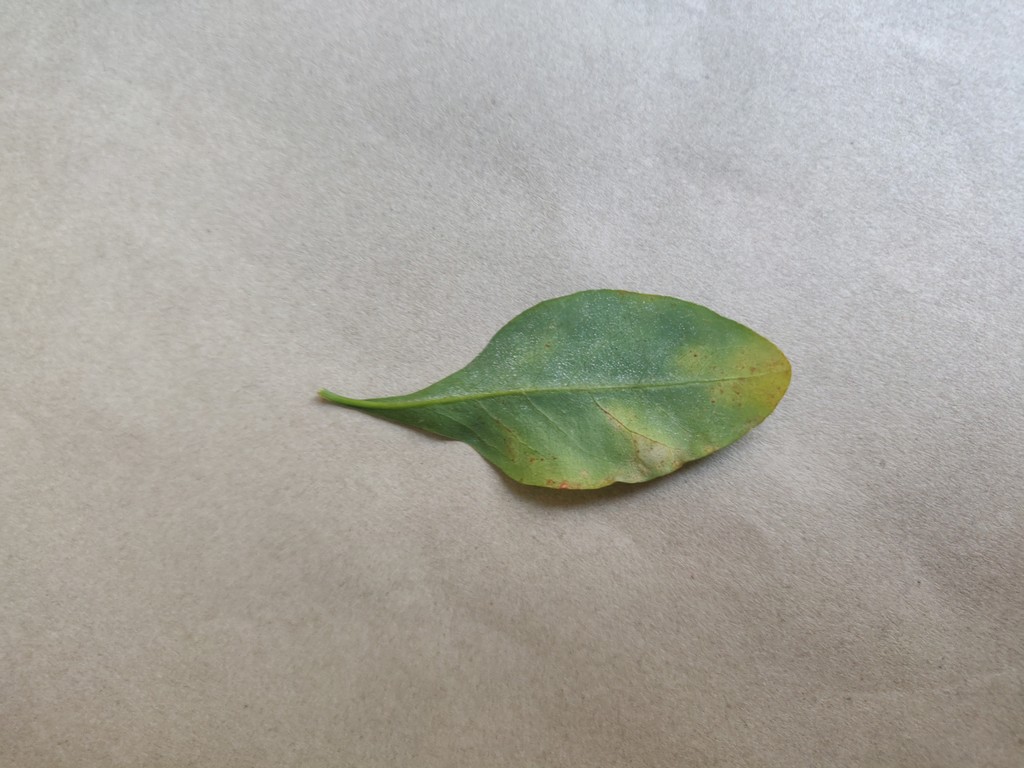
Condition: Unhealthy
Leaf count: single
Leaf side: back